4-D Warriors

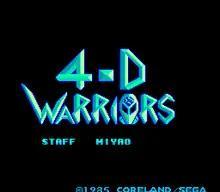

4-D Warriors (4Dウォリアーズ) is a horizontally scrolling shooter arcade video game developed by Coreland and released by Sega in 1985.